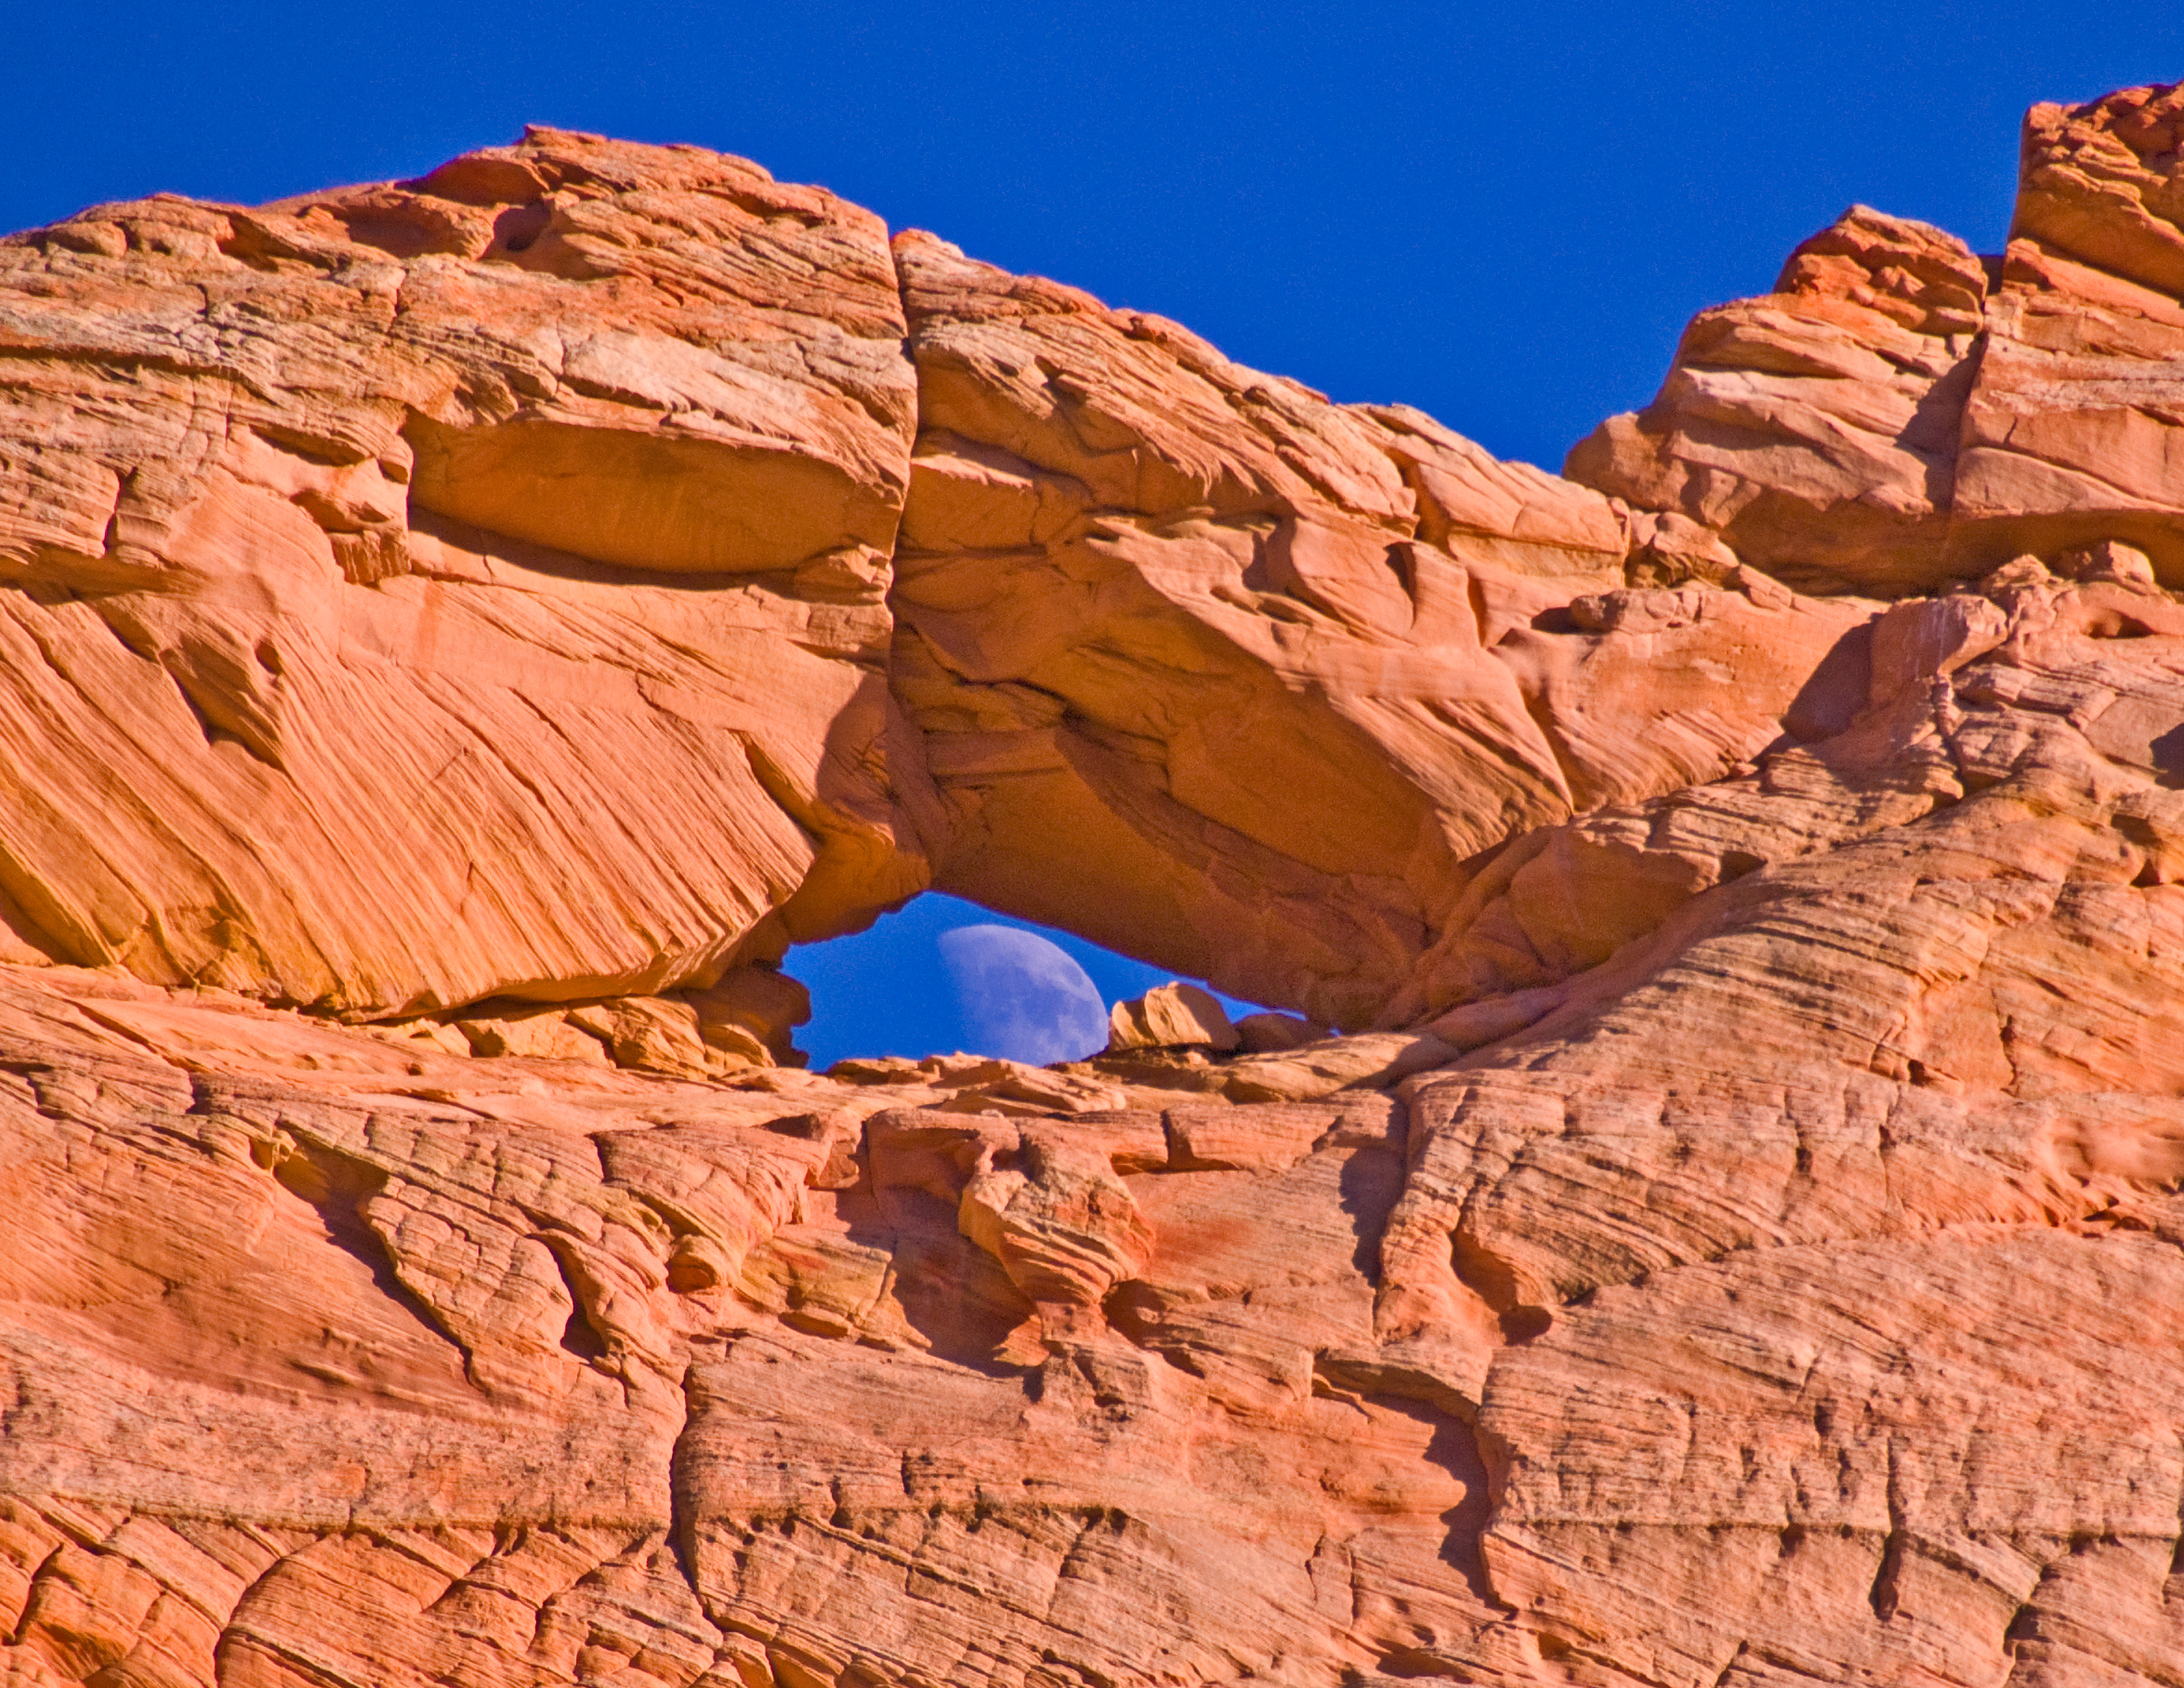
landscape, rock, valley, formation, cliff, arch, canyon, terrain, moon, national park, material, geology, badlands, plateau, wadi, butte, desertscene, landform, moonarchmooninarch, mooninarch, natural arch, geographical feature